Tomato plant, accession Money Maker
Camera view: vertical (180 deg); turntable rotation: 270 degrees
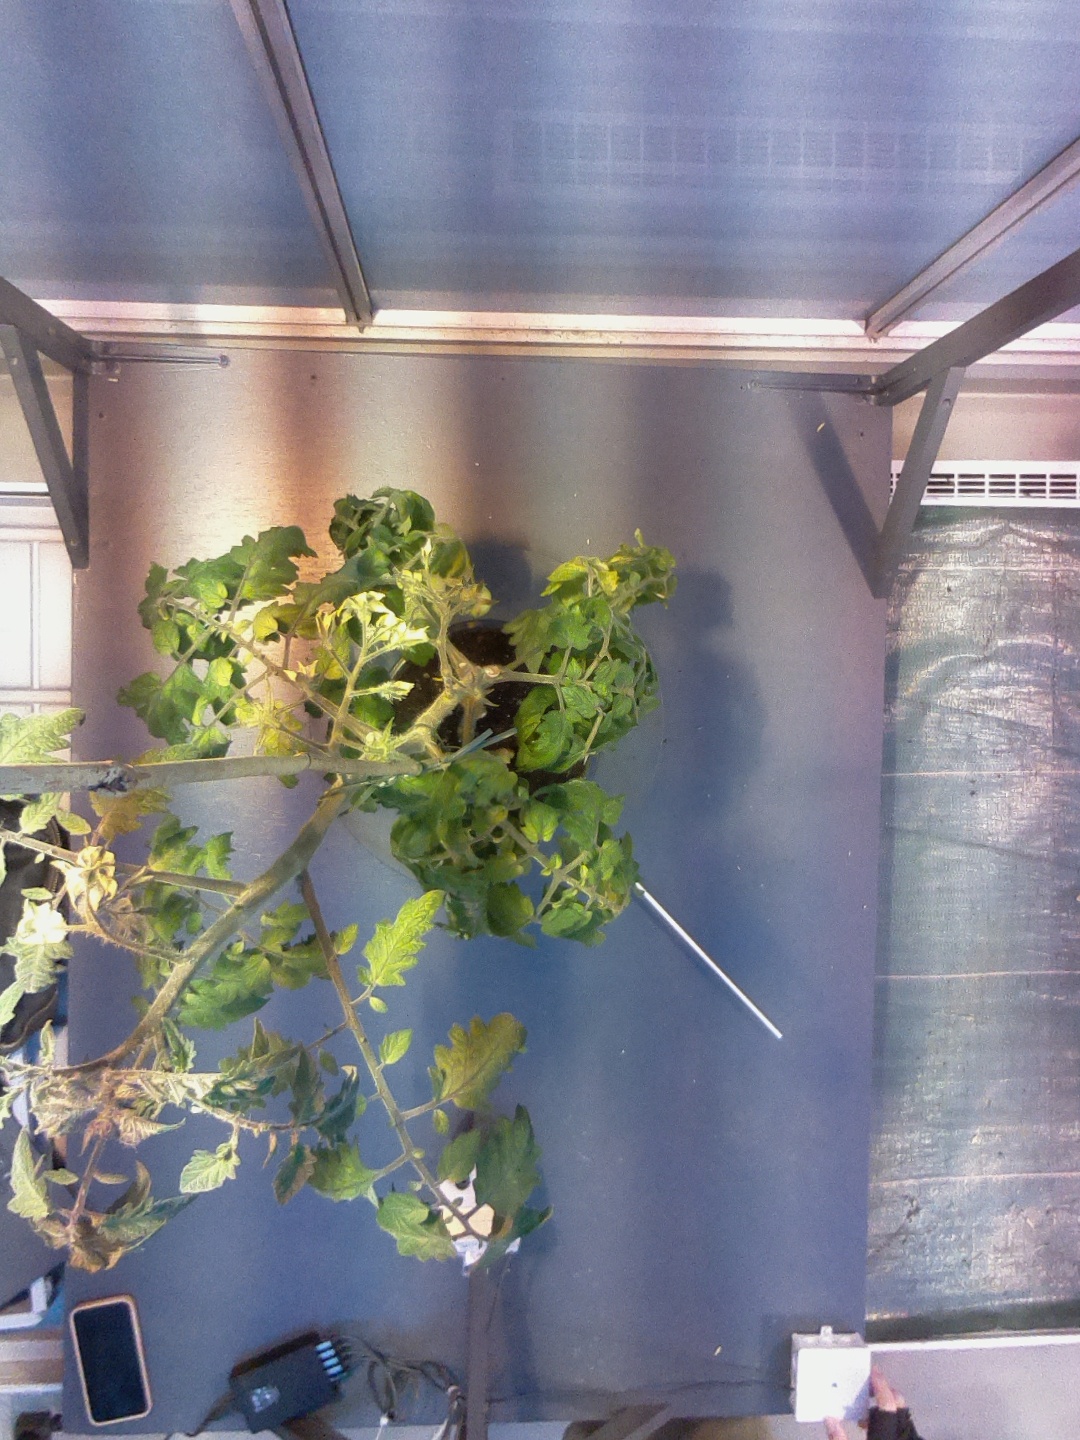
BBCH growth stage 71: 10%-20% of final fruit size